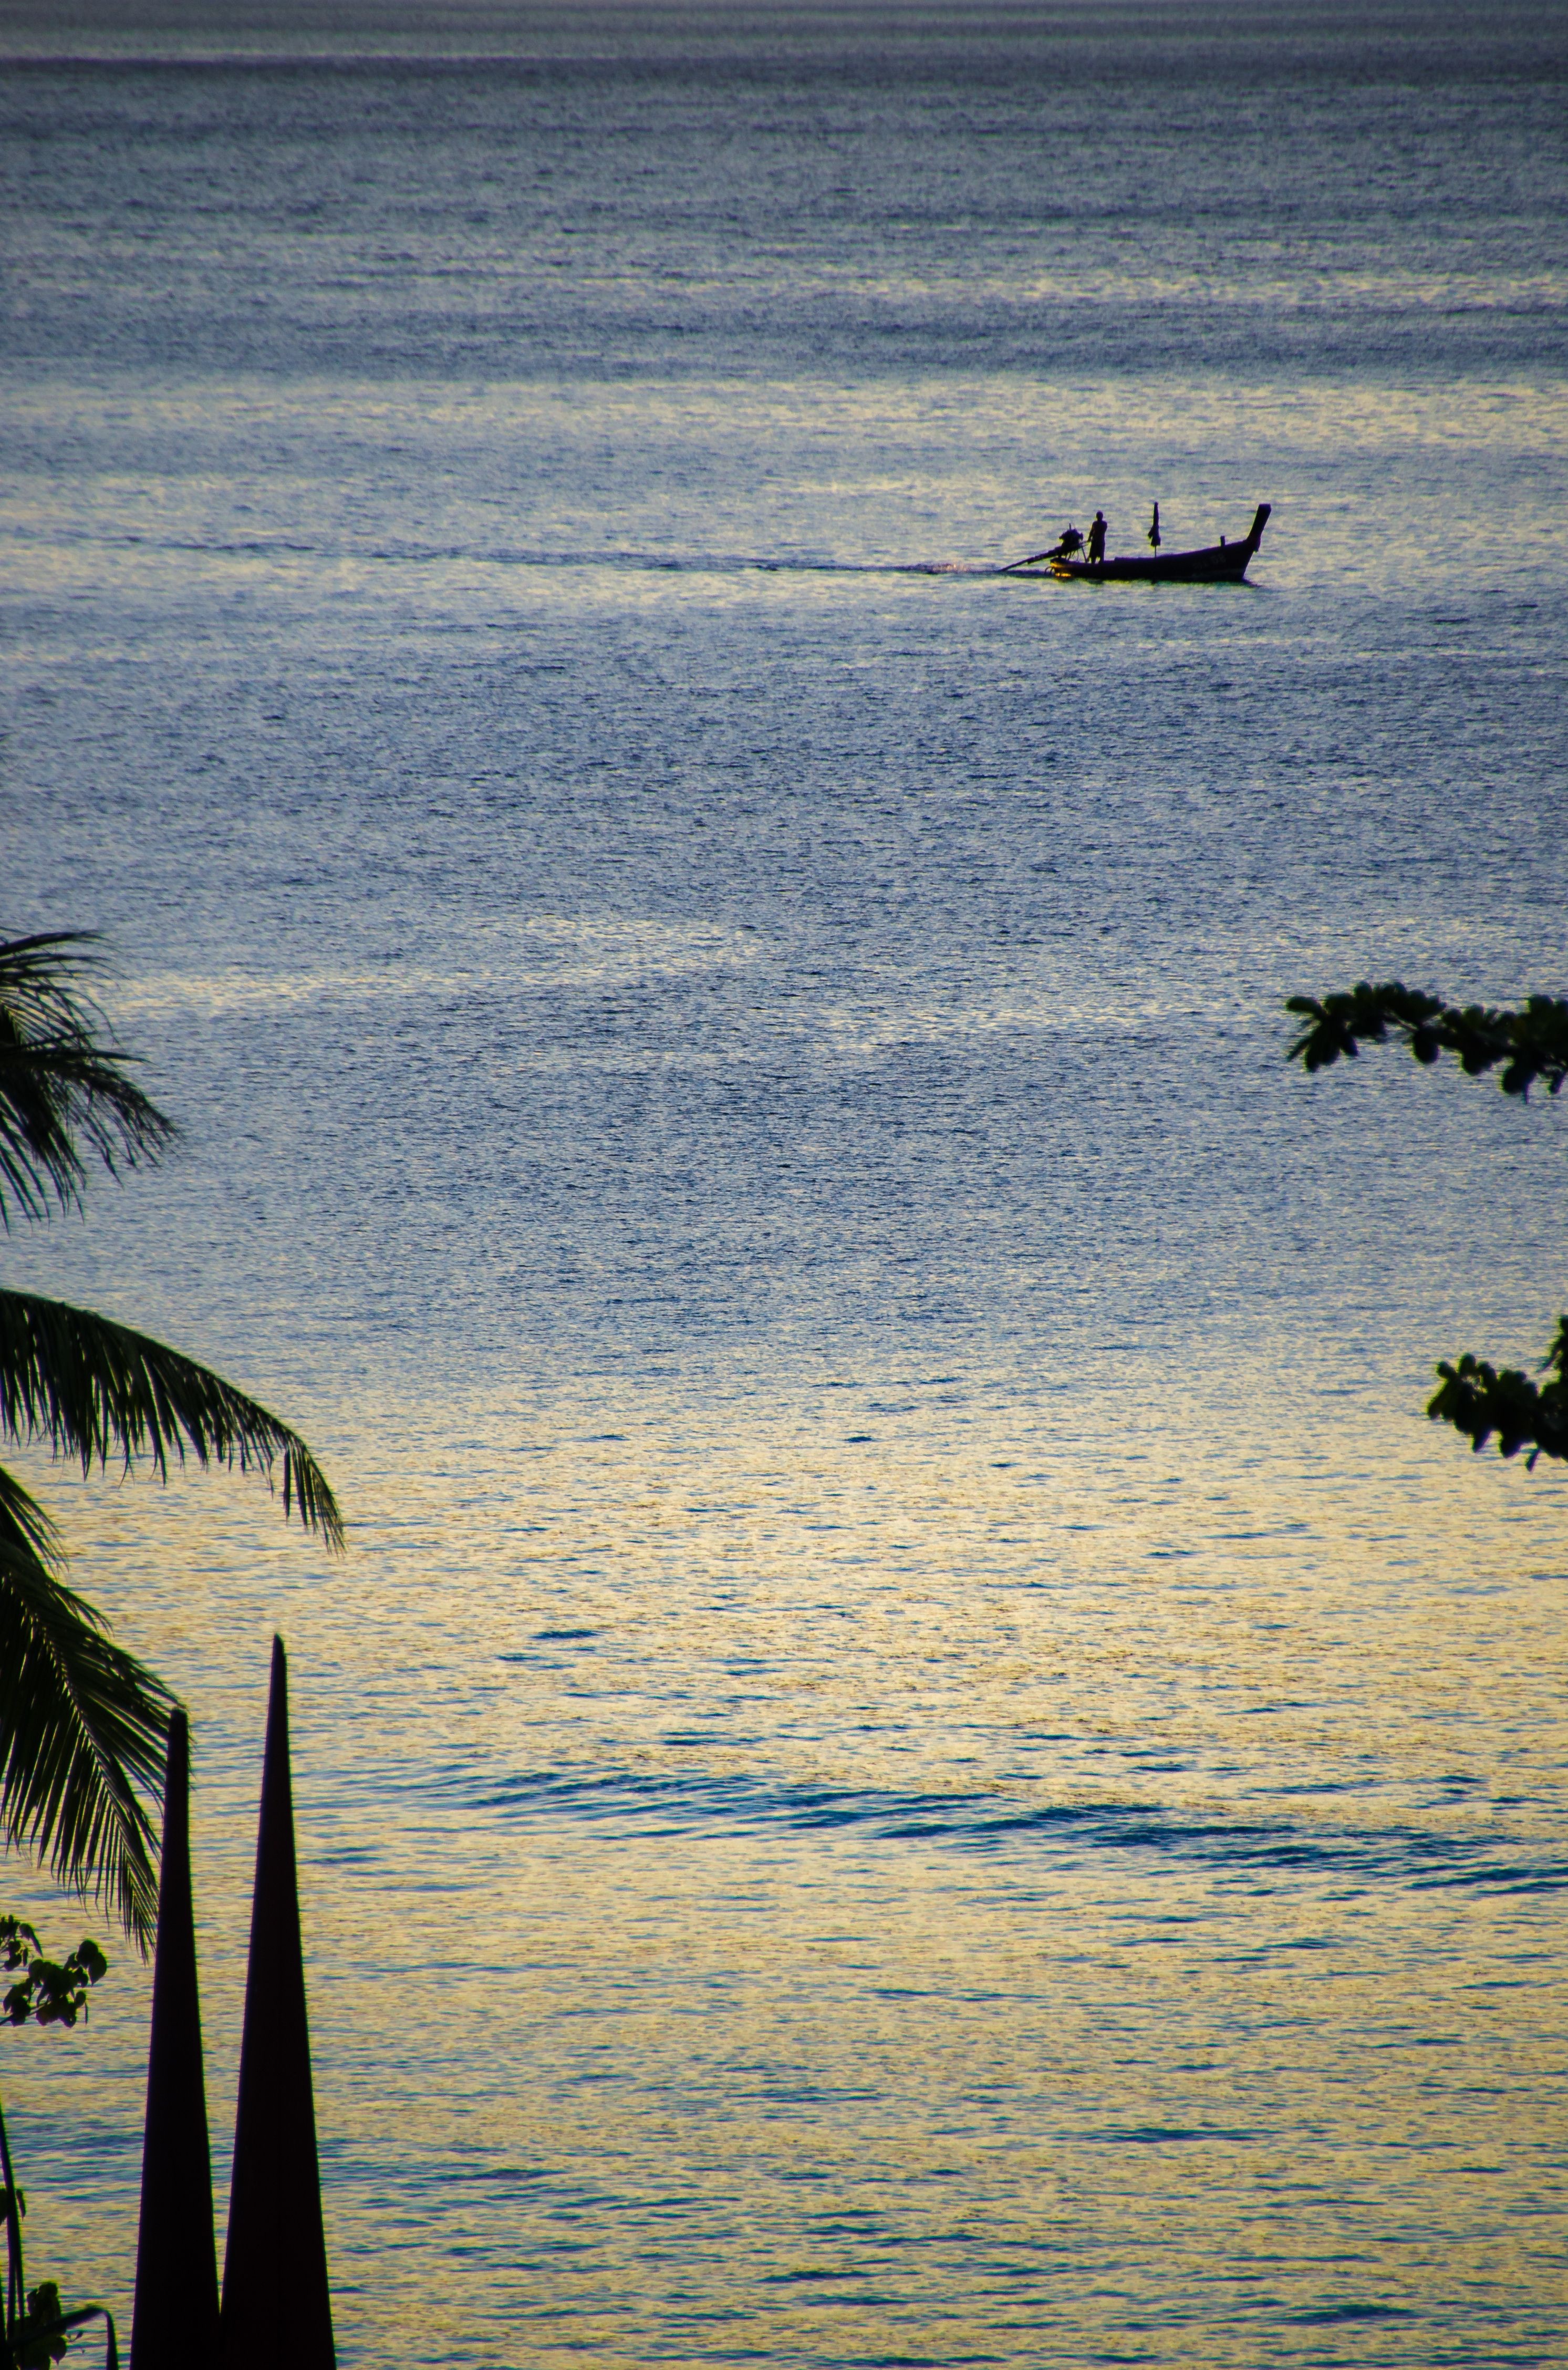
beach, sea, coast, water, sand, ocean, horizon, sunrise, sunset, morning, shore, wave, evening, reflection, bay, body of water